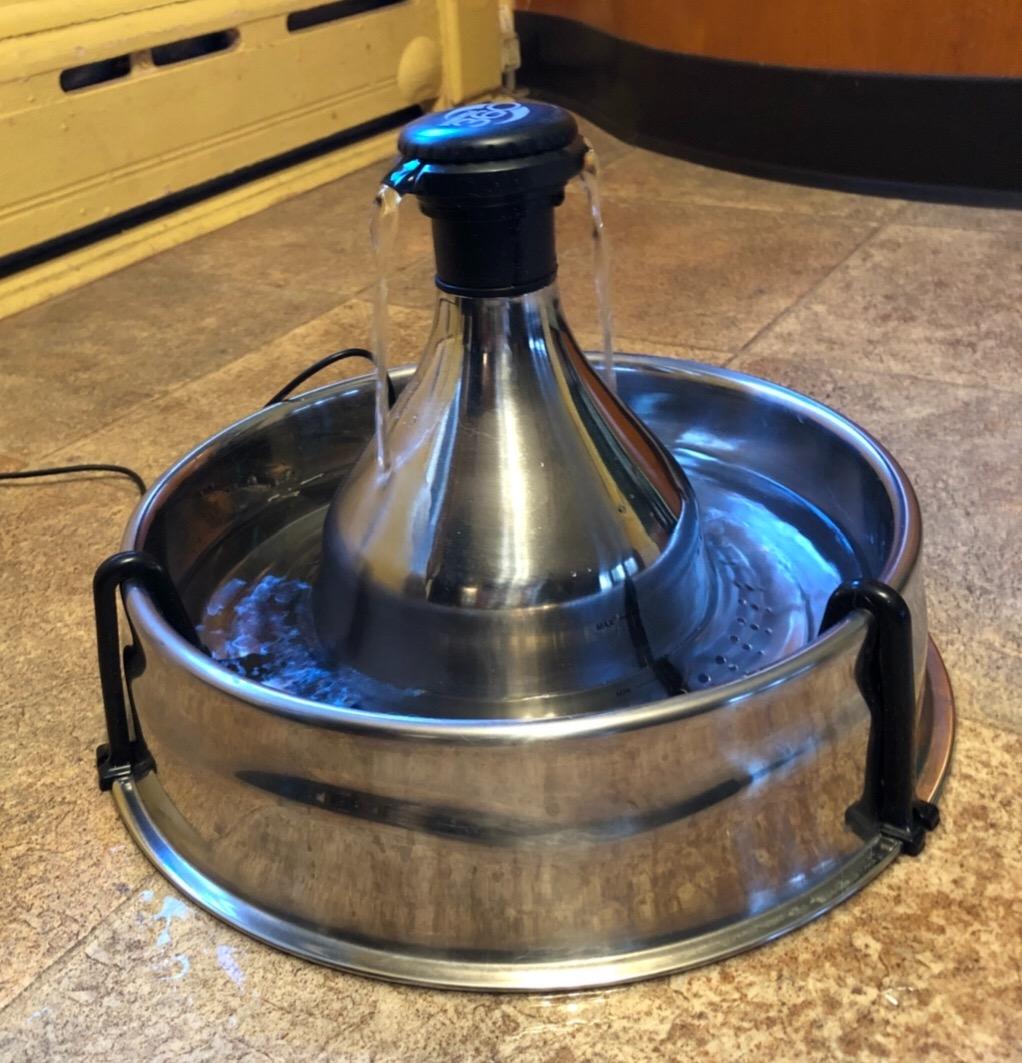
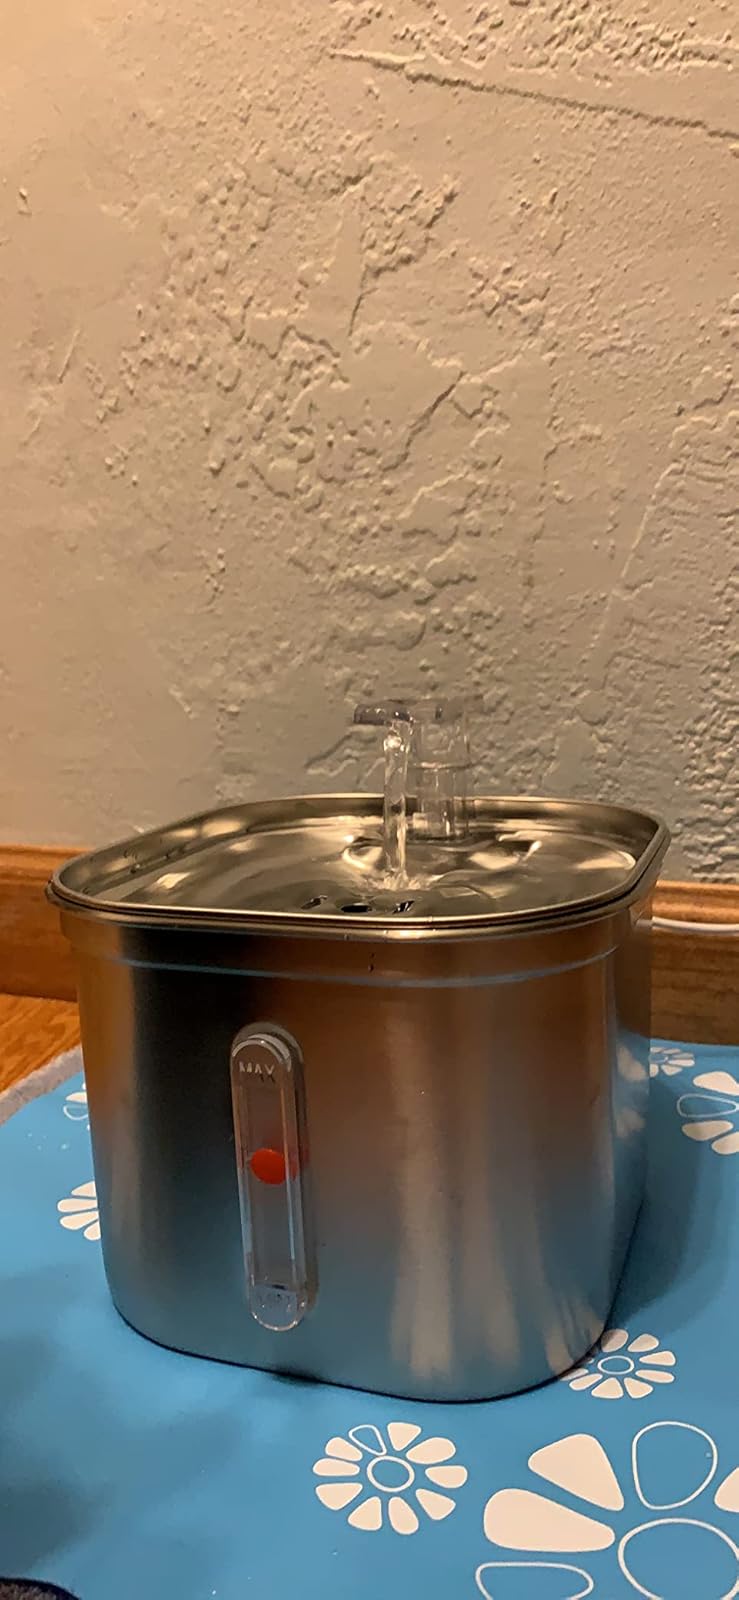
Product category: items_bowl
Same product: no